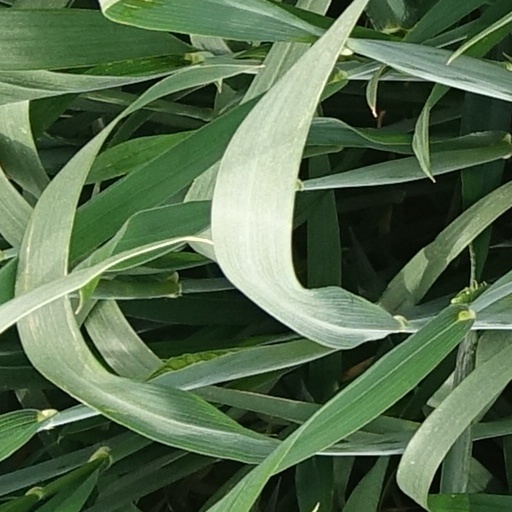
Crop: wheat